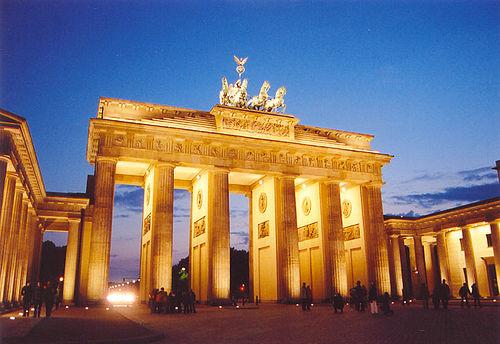
Weather: sun or clear